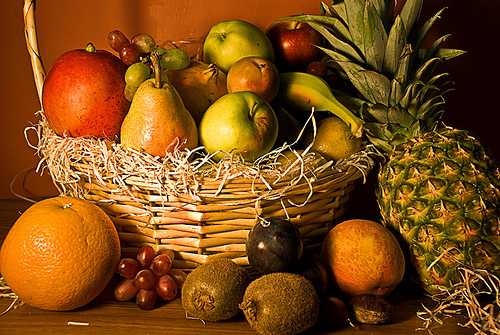
Label: Pineapple